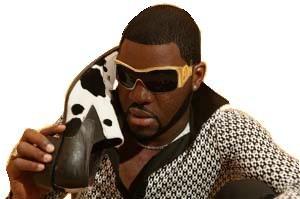
source
Abou Nidal, de son vrai nom Aboubacar Doumbia, est un chanteur ivoirien résidant à Genève en Suisse et spécialisé dans le Coupé-décalé. Il est le créateur du concept de « La Chaussure qui parle ».
La pointinini désigne une tendance ivoirienne et un type de chaussure.